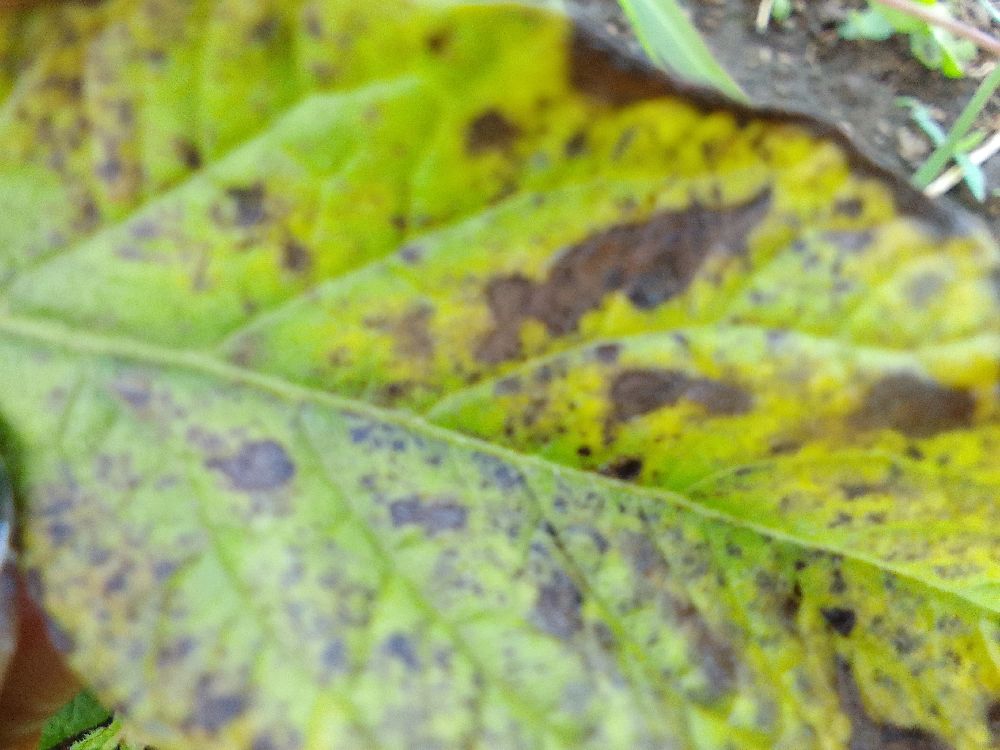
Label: Early blight